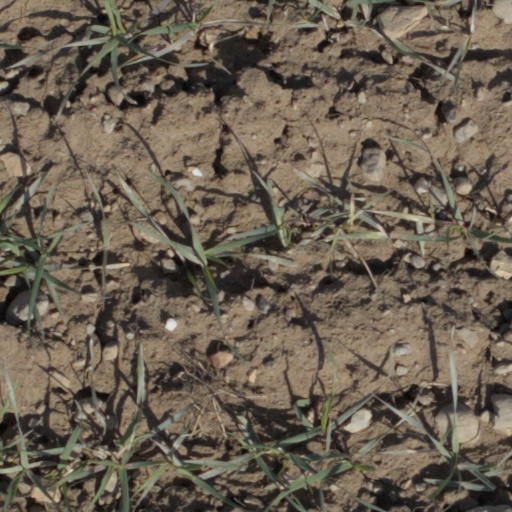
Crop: wheat